Australian Vintage

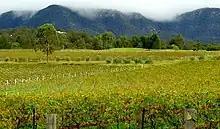
A vineyard located in the Hunter Valley of New South Wales

Brian McGuigan Wines Limited merged with Simeon Wines in 2002 and renamed the company to McGuigan Simeon Wines Limited on 10 July 2002. In 2003, it sold Richmond Grove Pathaway, Lawsons Pathaway and Qualco East Vineyards and acquired Miranda Wines. In 2005, it acquired Whitton vineyard, and divested of its Griffith-based winery and bottling operations to Dal Broi Family Wines. It partnered with WaverlyTBS, a UK-based wine distributor, in 2006 to achieve one of its key company strategies, i.e. to grow its exports. Similarly, in 2007, the company partnered with a Dutch wine distributor, Group LFE. That same year it acquired Nepenthe Wines.